Larry Gadon

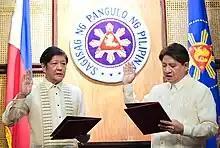
Gadon is sworn in by President Bongbong Marcos as Presidential Adviser on Poverty Alleviation in June 2023.

Gadon served as the Managing Partner of Gadon and Associates Law Office and as an Associate at Antonio Abad and Associates Law Office. He also served as Chairman of APU, AsiaGroup Philippines, Vice President of Kolonwel Trading Corporation, and Director of health institutions such as Our Lady of Lourdes International Medical Center and Perpetual Help Hospital Manila.